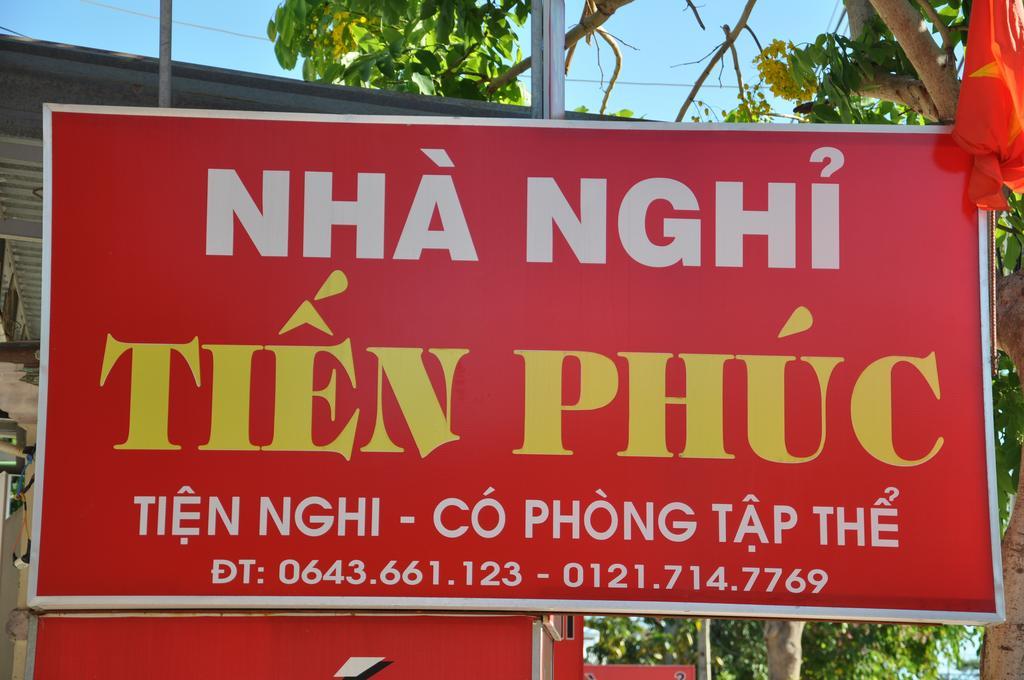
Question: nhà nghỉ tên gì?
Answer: nhà nghỉ tiến phúc